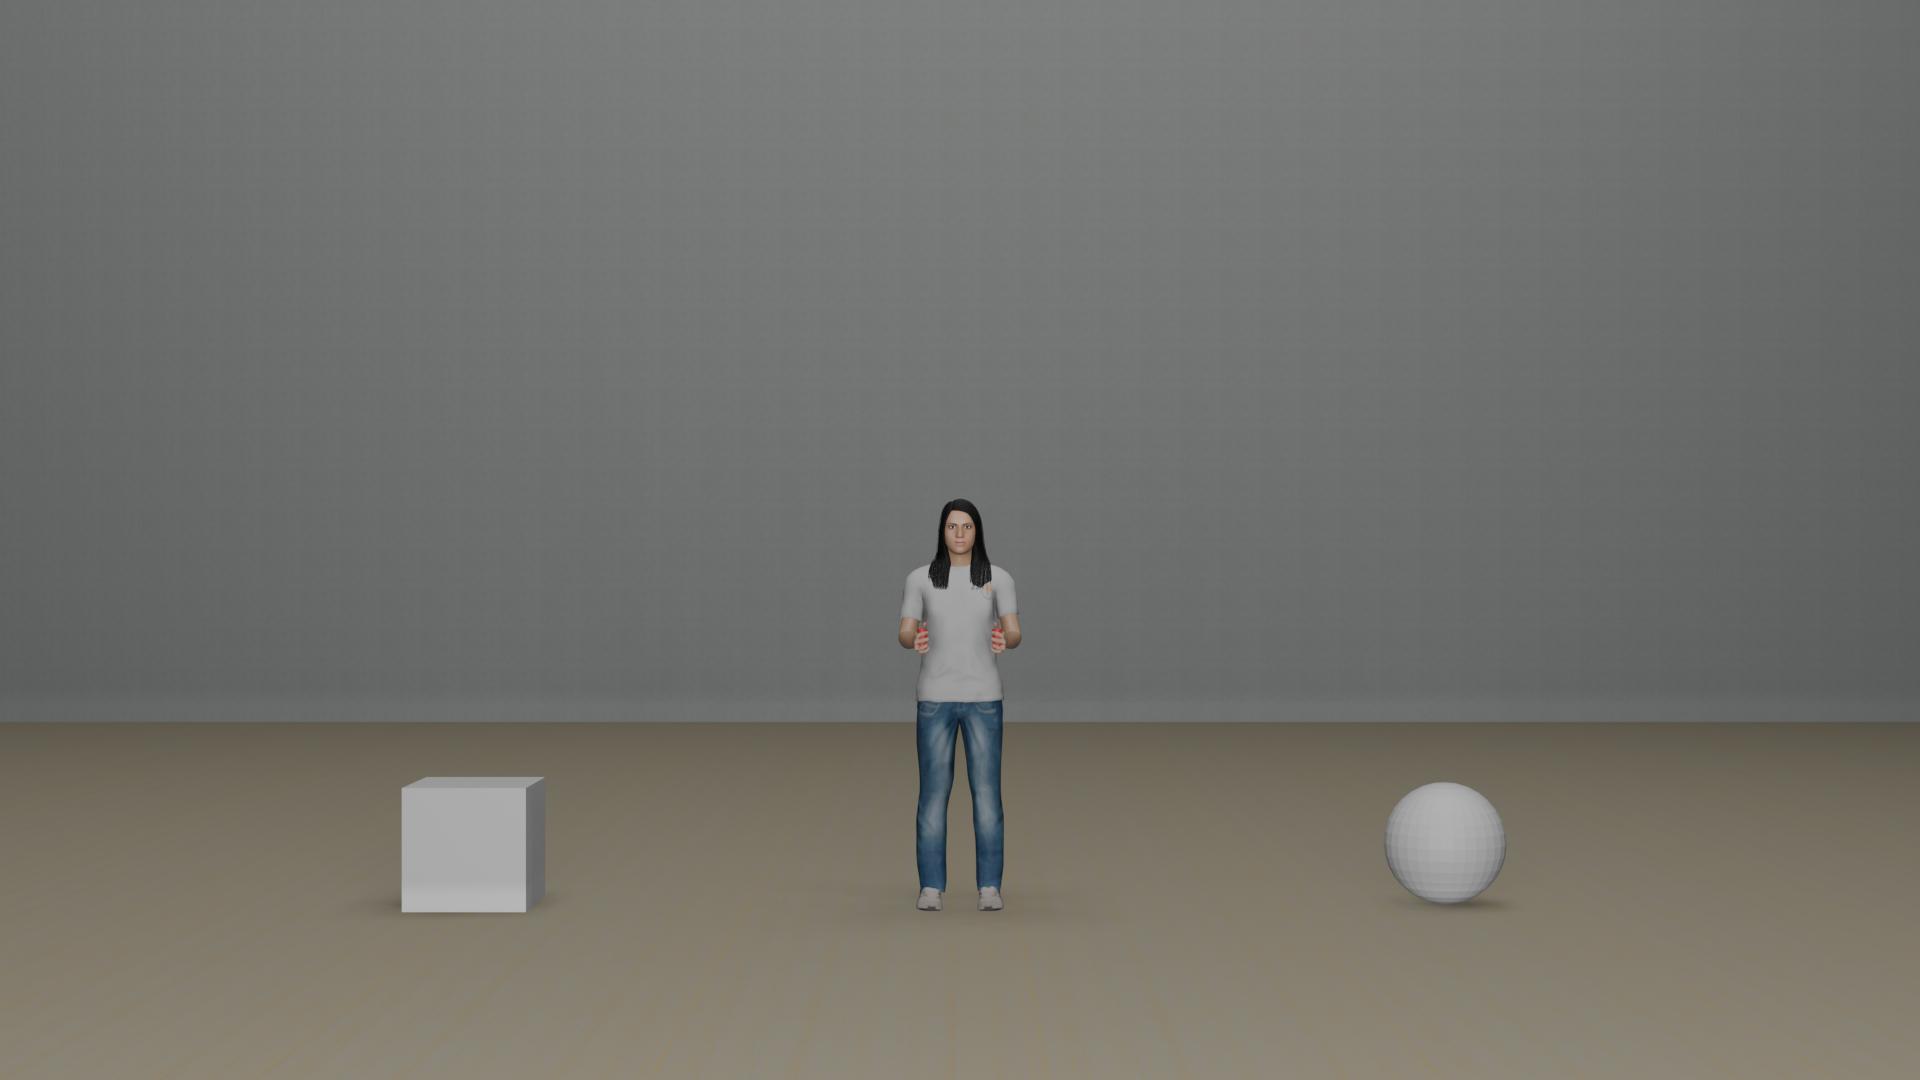
Task: level2_spatial
Answer: 'right'